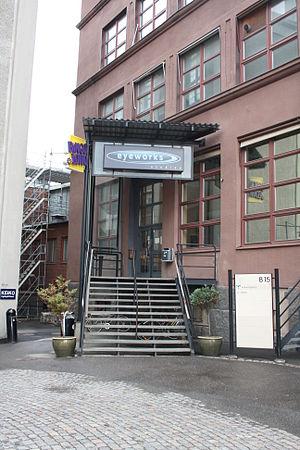
Eyeworks est une société de production de télévision internationale basée à Amsterdam et fondée par Reinout Oerlemans, Robert van den Bogaard et Ronald van Wechem. En juin 2014, Eyeworks est devenu une filiale en propriété exclusive du Warner Bros. Television Group et renommée en Warner Bros. International Television Production.